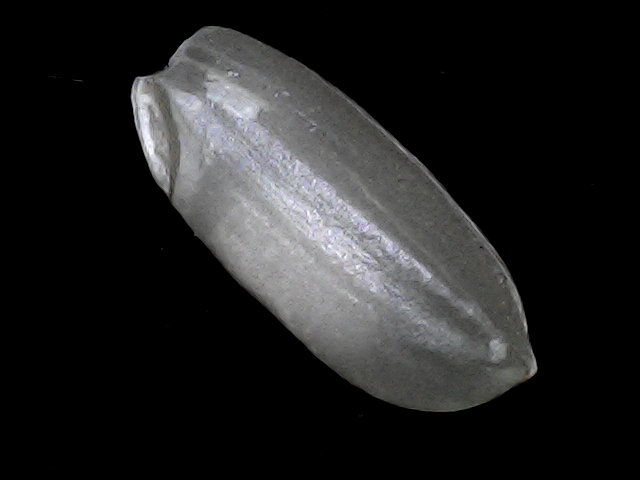
Rice variety: BRRI74